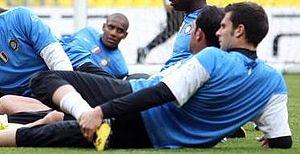
Thiago Motta, né le 28 août 1982 à São Bernardo do Campo, est un footballeur international italien reconverti en entraîneur. Joueur professionnel entre 2001 et 2018, il évolue au poste de milieu de terrain. Il possède également la nationalité brésilienne.